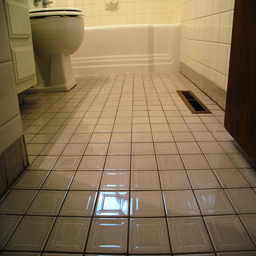
The tiled white floor of a clean bathroom
A bathroom with a white, shiny tiled floor and wall.
There are tile floors in a bathroom with a tub and toilet.
Clean white square tiles are shown in a small bathroom.
A bathroom with white tiles and a toilet.